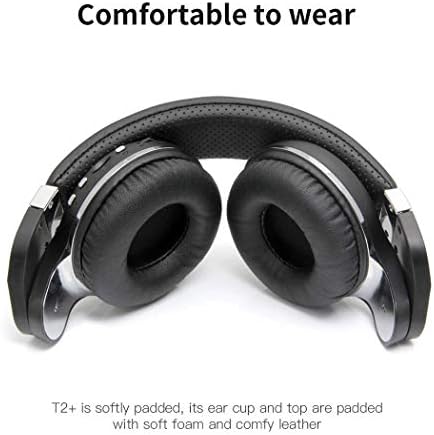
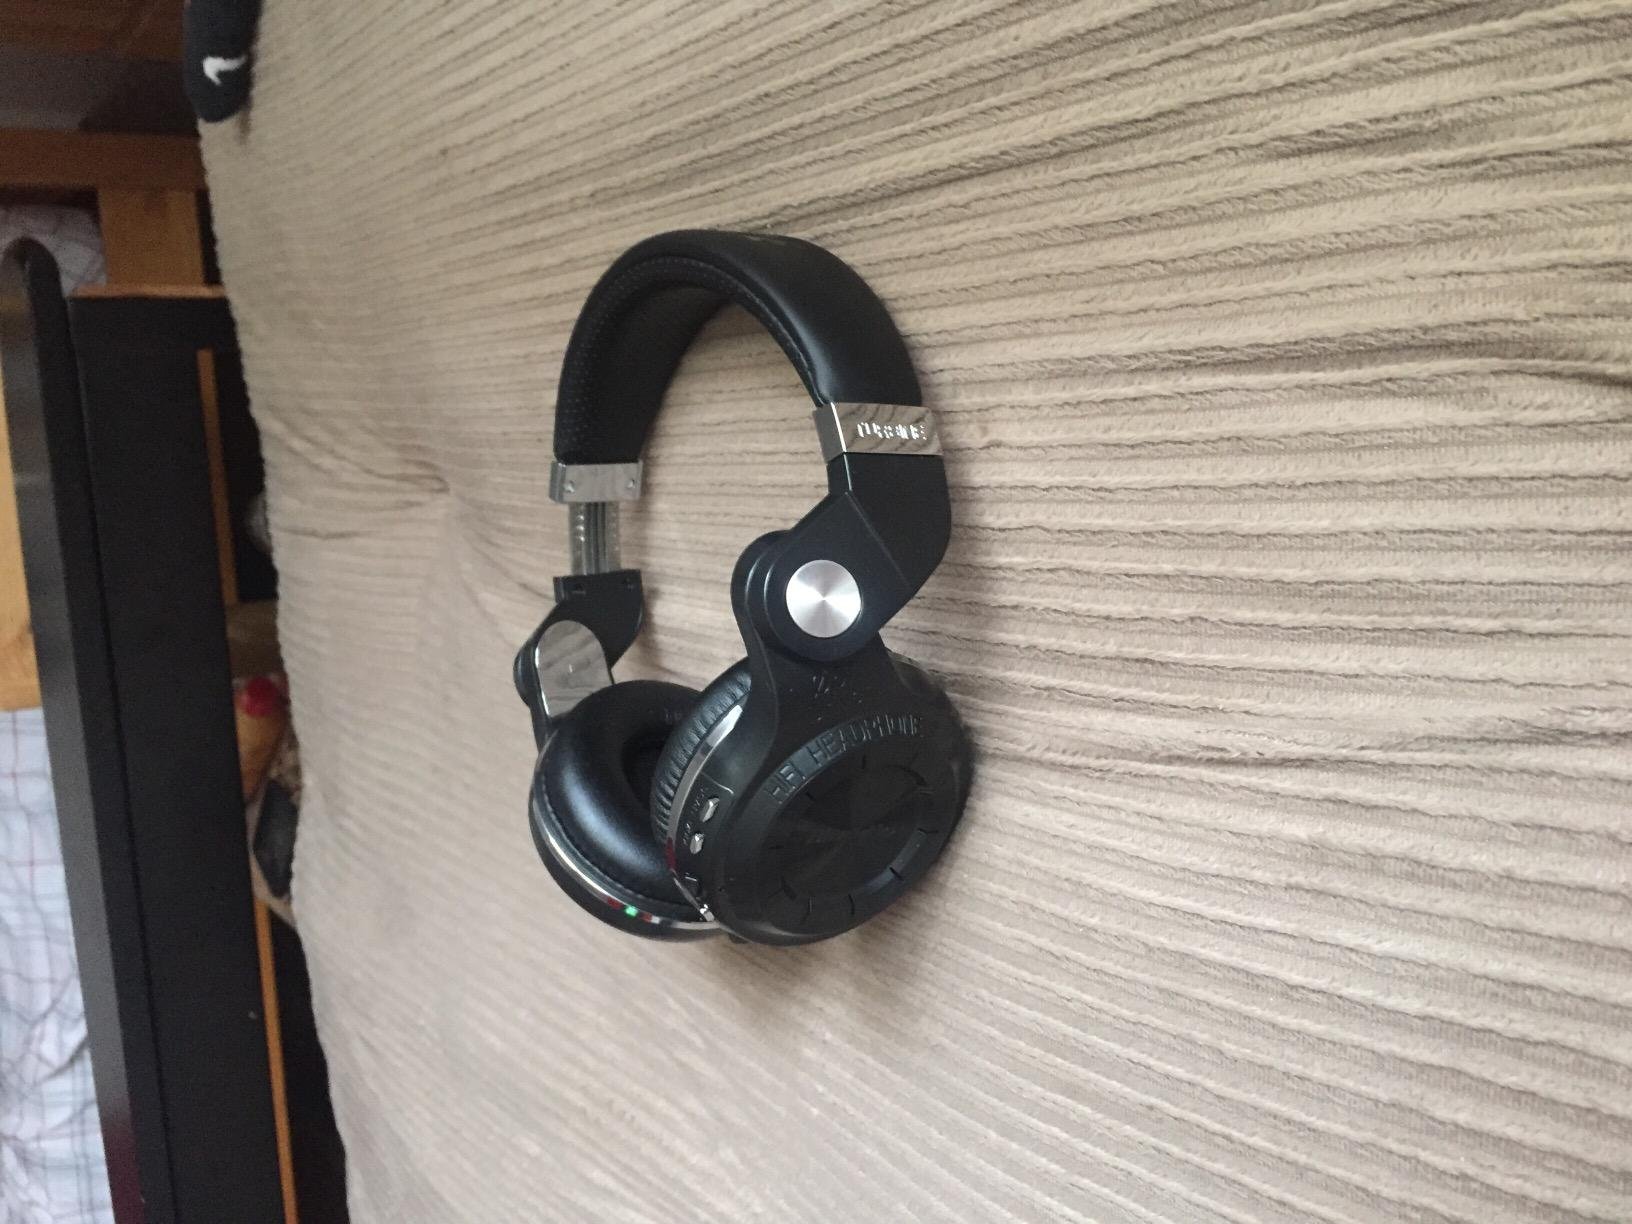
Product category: headphones
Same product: yes